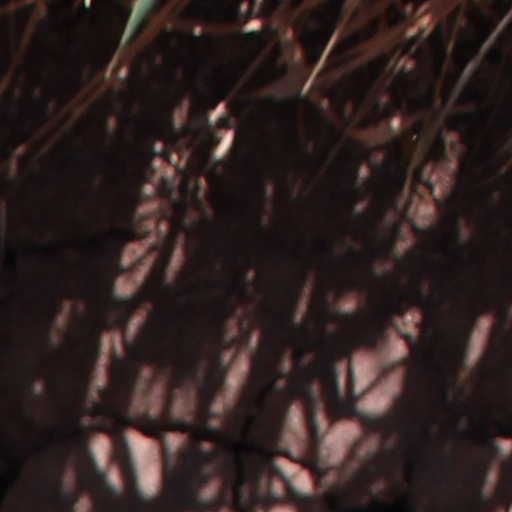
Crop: wheat